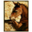
Label: horse